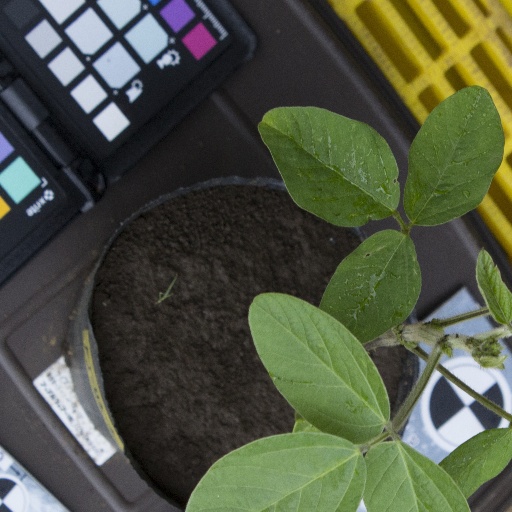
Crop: soybean